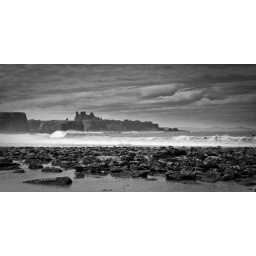
Seacliff beach with a couple of surfers out and tantalon castle in the background.